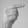
ASL letter: G